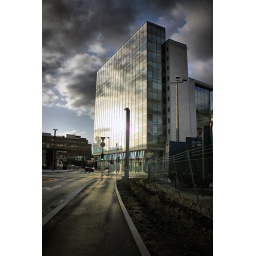
pseudo-HDR of a building by bergen bus station!